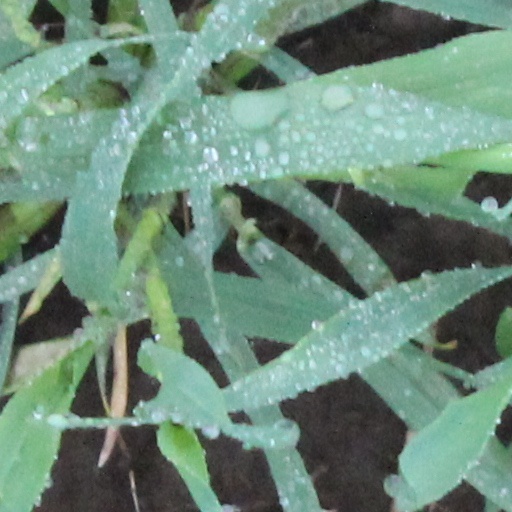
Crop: wheat